Dutch Fortress Museum

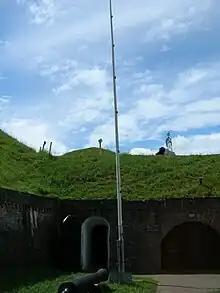
Powder tester. There is a small mortar at the base in which one puts a measured sample of the powder one wishes to test. One then puts a cannonball on top of the powder. When the powder is ignited it throws the ball into the air. The mast is calibrated and the height the cannonball reaches indicates the quality of the powder.

The bastion has an arrow-head shape with five points. The walls consist of two meters of layers of brick. Casemates built into the city walls near the narrow base of the arrow head contained guns that permitted the defenders to fire along the main moat. In the area by the lower right-hand flank of the bastion there is a gunpowder testing pole, which gunners in the 17th and 18th centuries used to test the quality of the gunpowder they received.